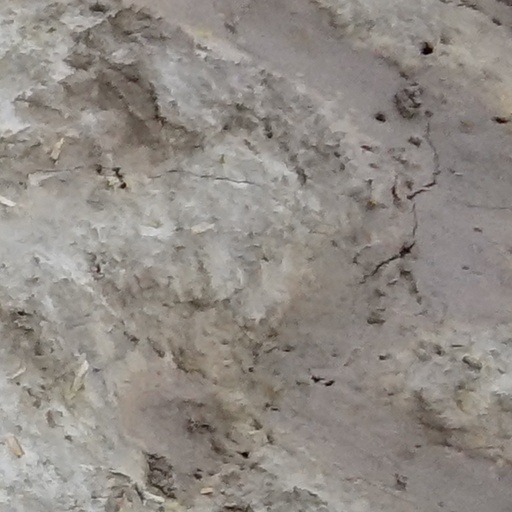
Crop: wheat